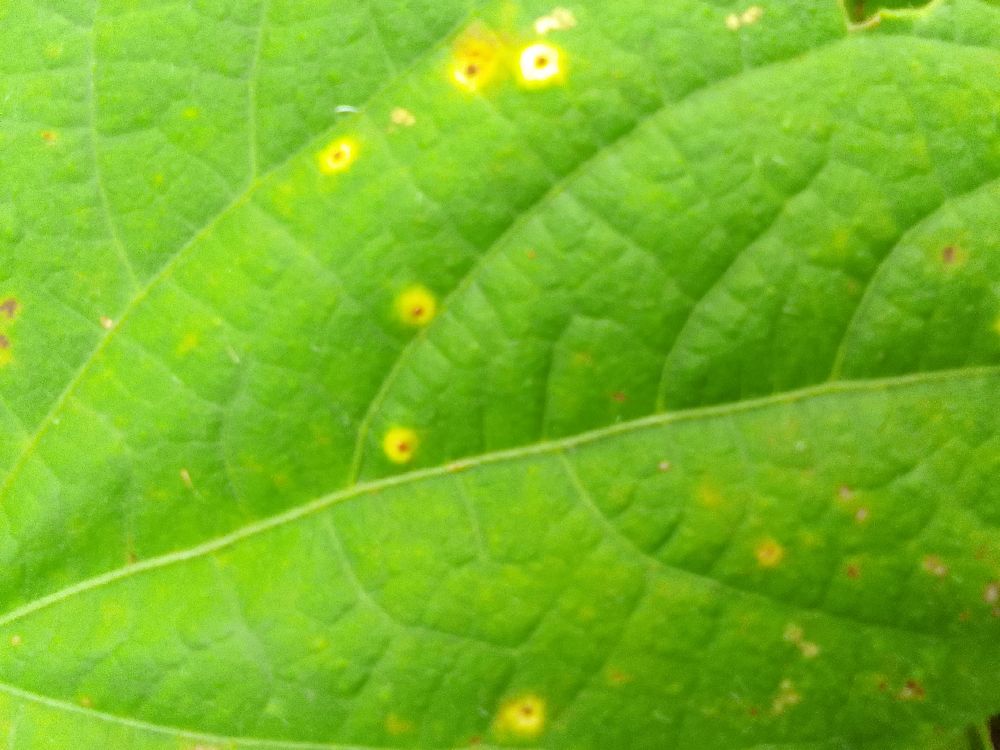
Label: rust